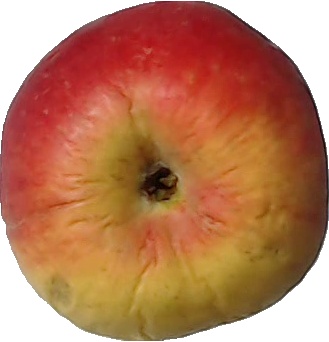
Label: apple_red_yellow_1